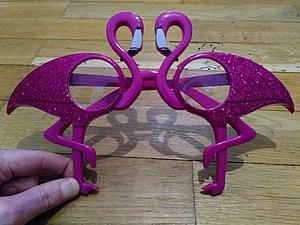
Des lunettes en plastique en forme de flamants roses avec des paillettes.
Le kitsch ou kitch est l'accumulation et l'usage hétéroclite, dans un produit culturel, de traits considérés comme triviaux, démodés ou populaires.